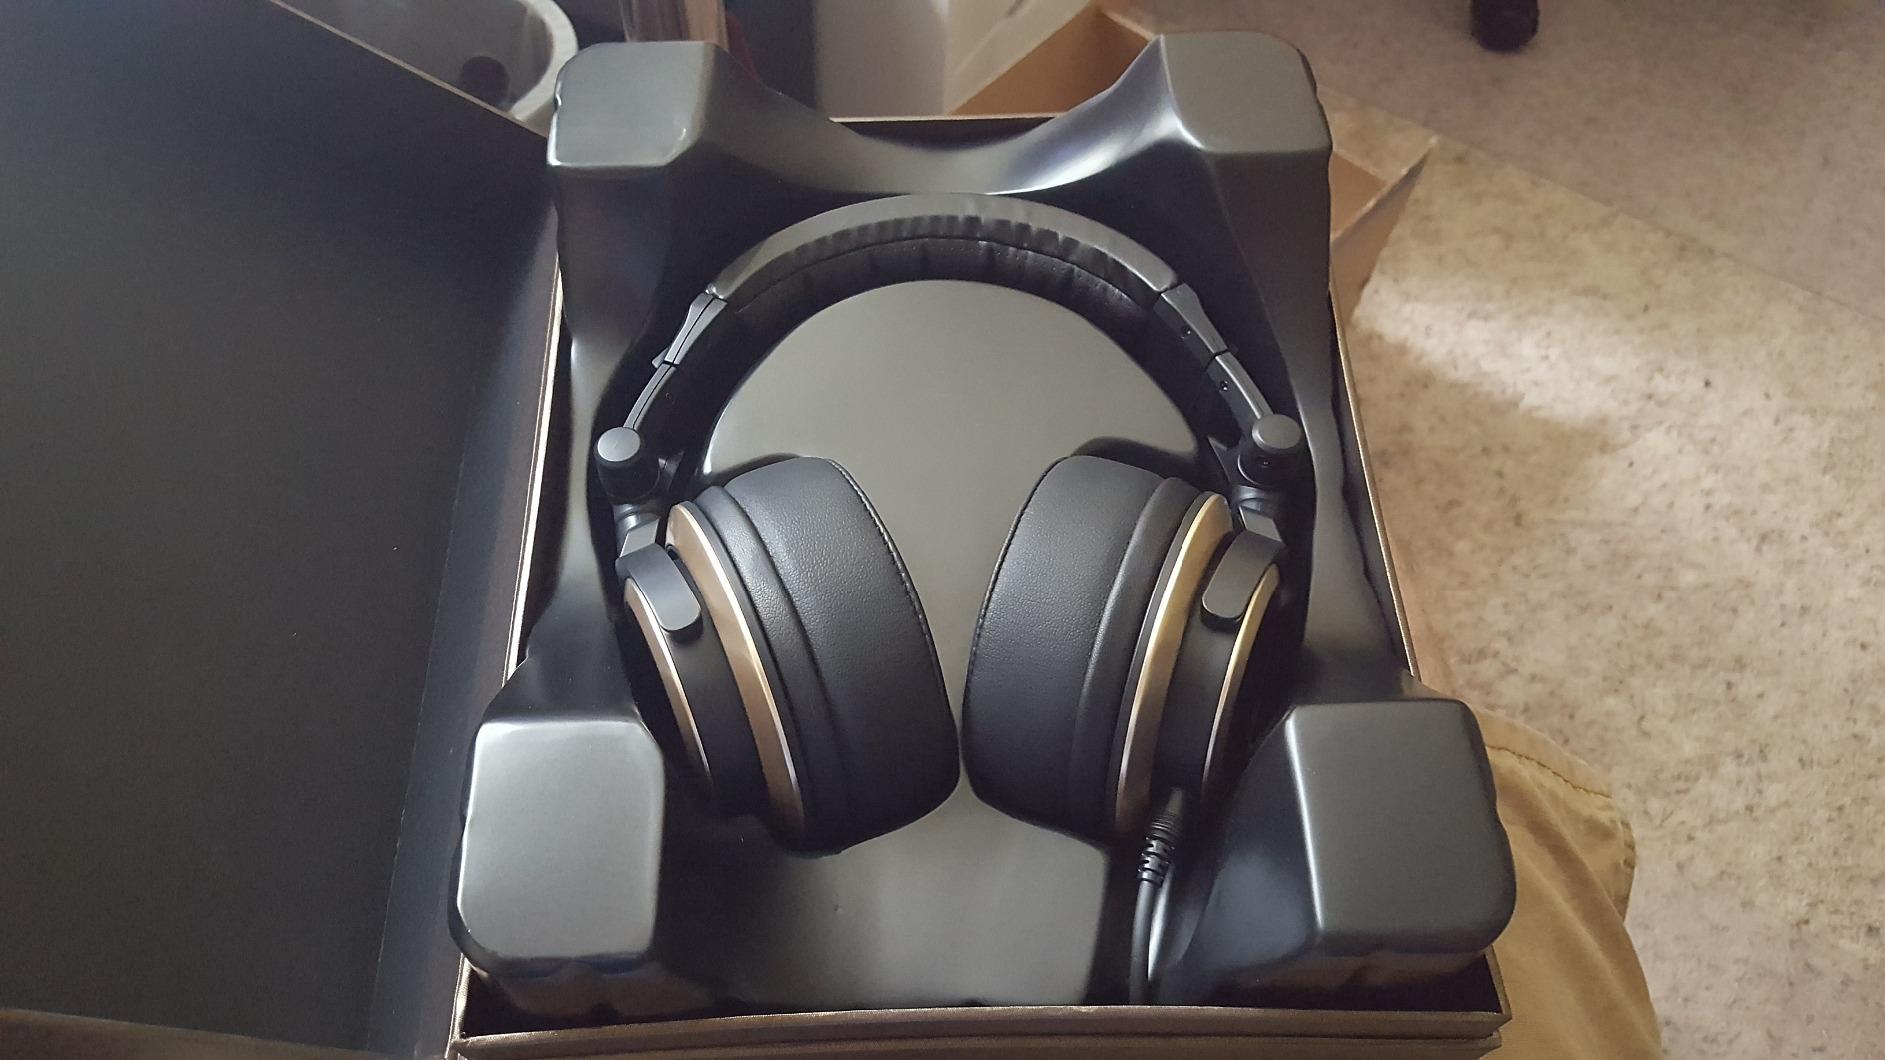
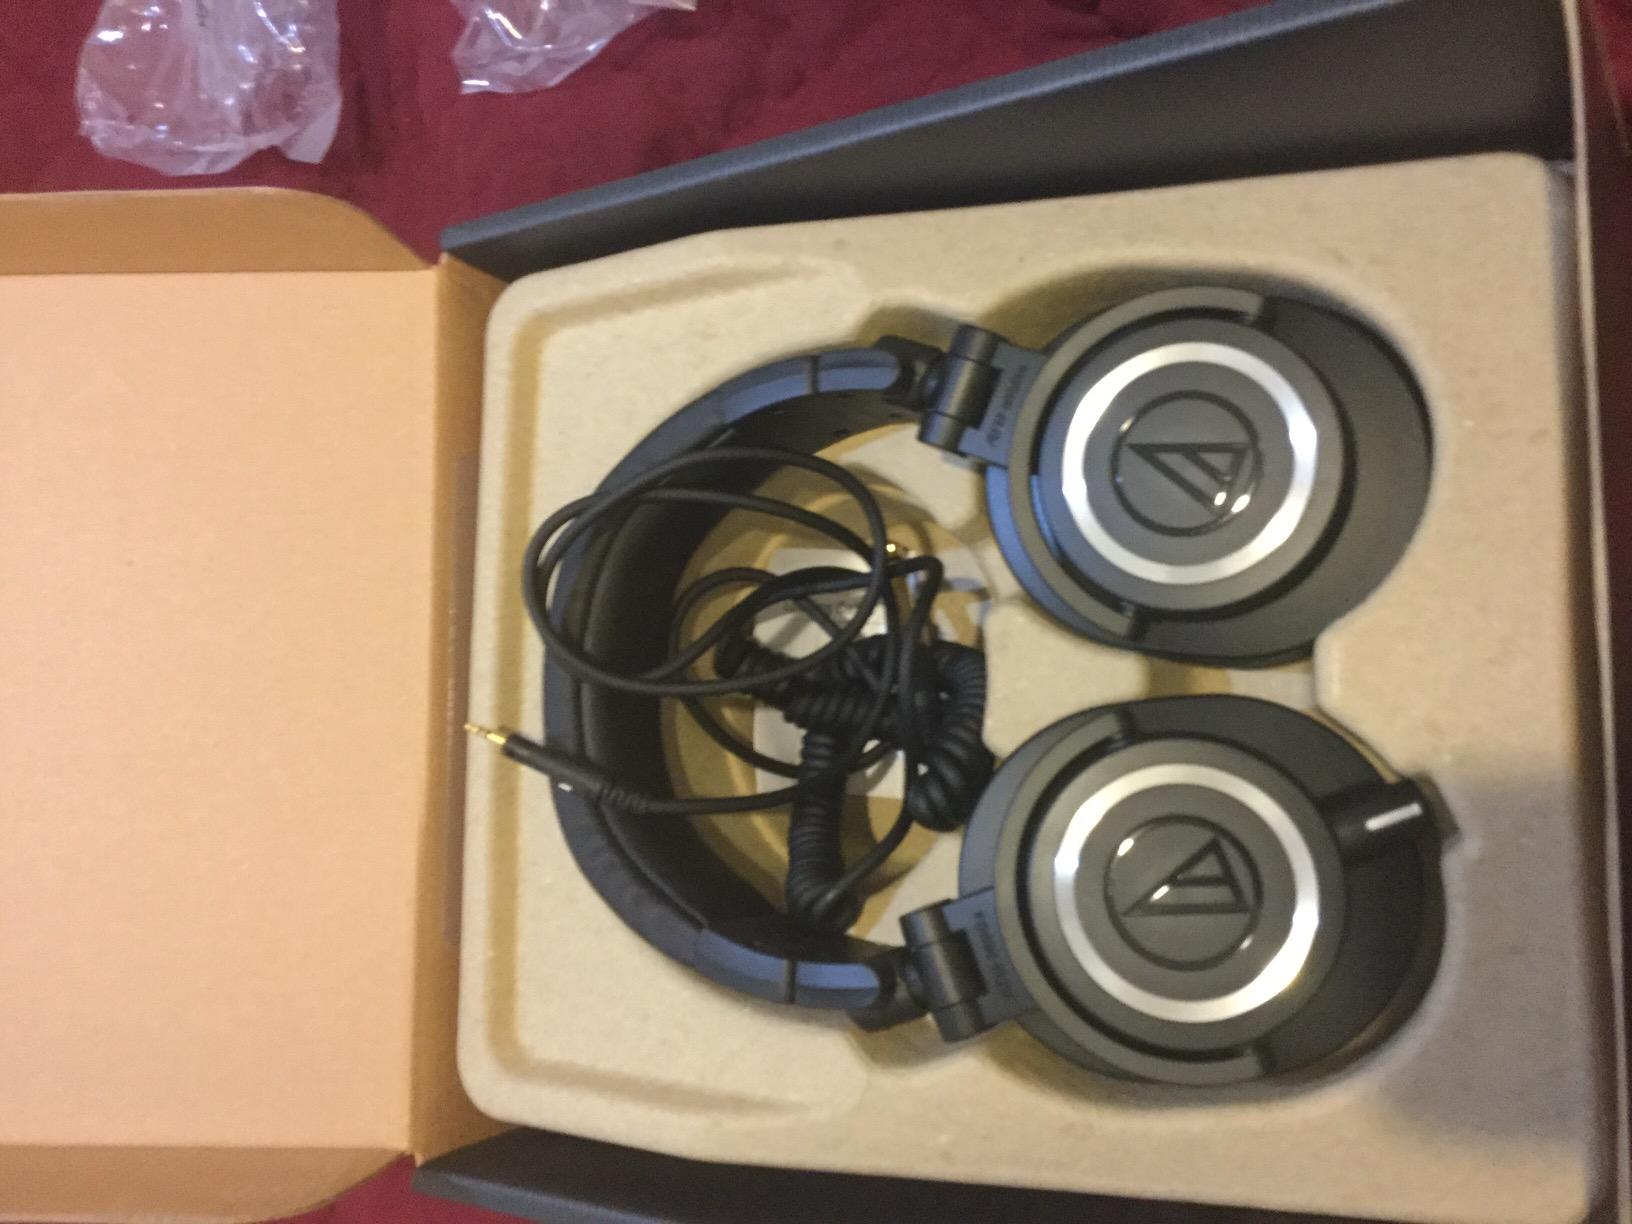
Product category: headphones
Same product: no